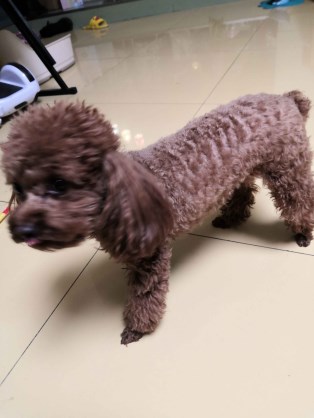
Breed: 7449-n000128-teddy